Remilitarisation of the Rhineland

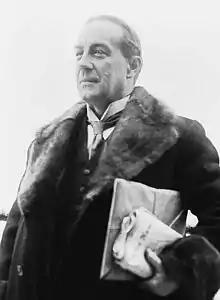
Prime Minister Stanley Baldwin, unknown date

Prime Minister Stanley Baldwin claimed that Britain lacked the resources to enforce its treaty guarantees and that public opinion would not stand for military force. The Chiefs of Staff Committee had warned that war with Germany was inadvisable due to the deep cuts imposed by the Ten Year Rule and that rearmament had only begun in 1934, which meant that the most Britain could do in the event of war would be to send two divisions with obsolete equipment to France after three weeks of preparation. Fears were also expressed in Whitehall that if Britain went to war with Germany, Japan might take advantage of the war to start seizing Britain's Asian colonies.